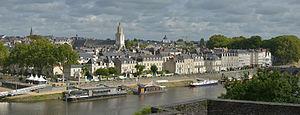
Vue de Angers sur la Maine Italiano: Veduta di Angers sulla Maine in Francia